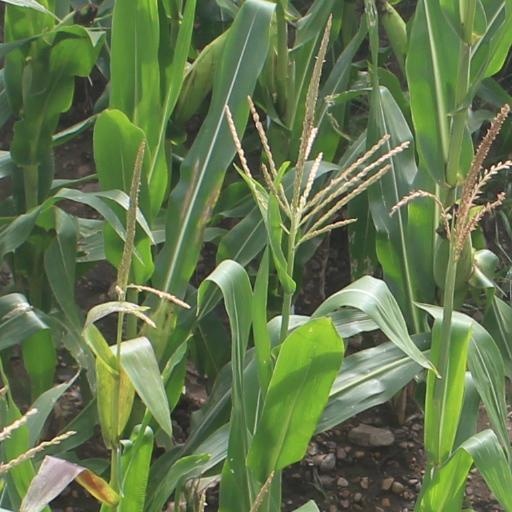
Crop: maize; corn